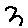
Label: 3